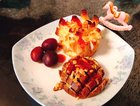
Label: trash